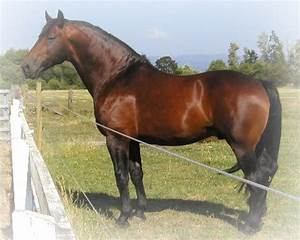
Label: horse